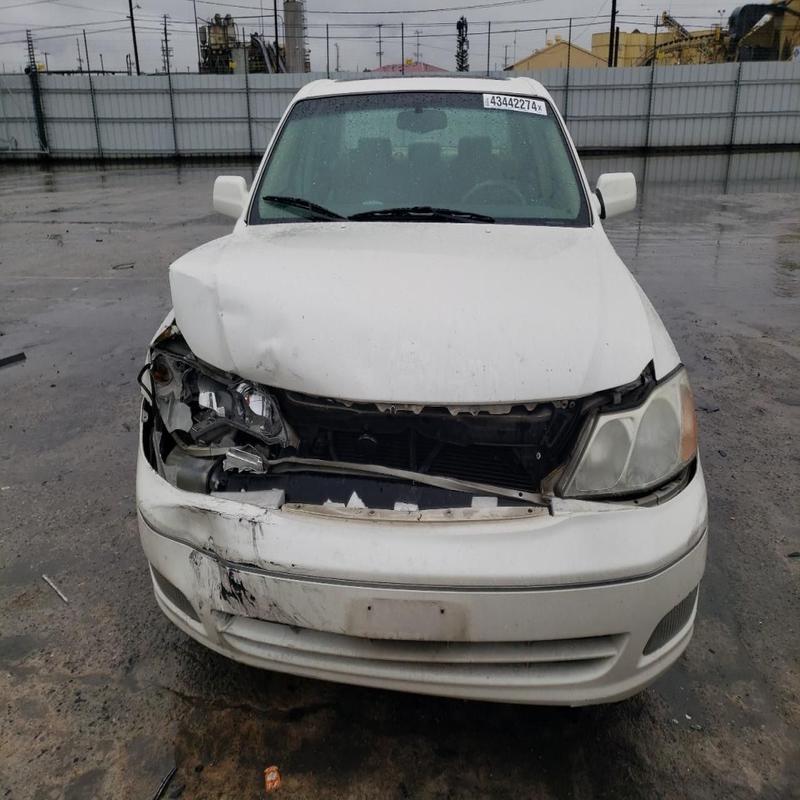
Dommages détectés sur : plaque d'immatriculation avant, pare-choc avant, feu avant droit, capot, aile avant droite, aile avant gauche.
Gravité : majeur